Randy Rampage

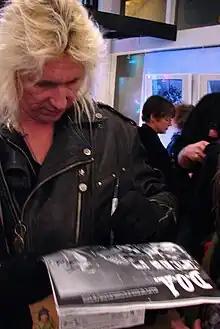
Randy Rampage in 2007 at an art exhibit

Randall Desmond Archibald (February 21, 1960 – August 14, 2018), better known by his stage name Randy Rampage, was a Canadian musician and founding member, bass player and vocalist of the hardcore band D.O.A., often referred to as the "founders" of hardcore punk.